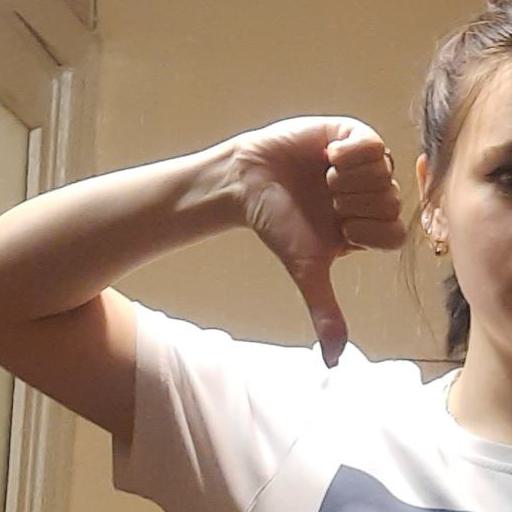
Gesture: dislike